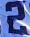
Number: 2